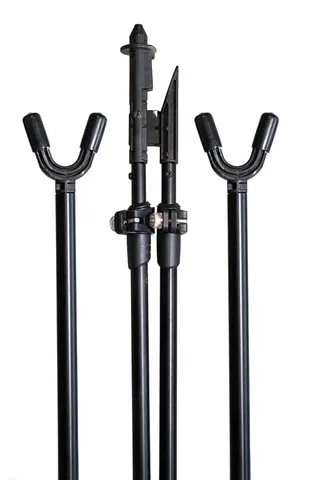
4 Stable Sticks - Monteria Stick
The Monteria Stick rests on a single foot on the ground, enabling rapid, perfectly stable changes of shooting direction. Thanks to a new adjustment system, it can be easily adapted to every type of position and hunter’s morphology.
Brand: Bullet Shooting Accessories
Category: Sporting Goods > Outdoor Recreation > Hunting & Shooting > Shooting & Range Accessories > Shooting Sticks & Bipods > Shooting Sticks